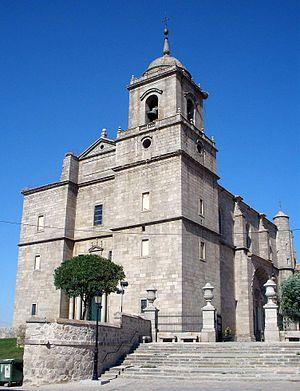
Villacastín est une commune de la province de Ségovie dans la communauté autonome de Castille-et-León en Espagne.